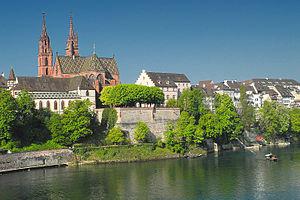
La Suisse, en forme longue la Confédération suisse est un pays d'Europe centrale et, selon certaines définitions, de l'Ouest, formé de 26 cantons, avec Berne pour capitale de facto, parfois appelée « ville fédérale ». La Suisse est bordée par l'Allemagne au nord, l'Autriche et le Liechtenstein à l'est-nord-est, l'Italie au sud et au sud-est et la France à l'ouest. C'est un pays sans côte océanique, mais qui dispose d'un accès direct à la mer par le Rhin. La superficie de la Suisse est de 41 285 km². Elle est géographiquement divisée entre les Alpes, le plateau suisse et le Jura. Les Alpes occupent la majeure partie du territoire. La population de la Suisse dépasse les 8,5 millions d'habitants et elle se concentre principalement sur le plateau, là où se trouvent les plus grandes villes. Parmi elles, Zurich, Genève et Bâle sont les agglomérations les plus importantes du pays en termes économiques et de population, et des villes mondiales où se trouvent le siège d'organisations internationales et des aéroports de dimension internationale.